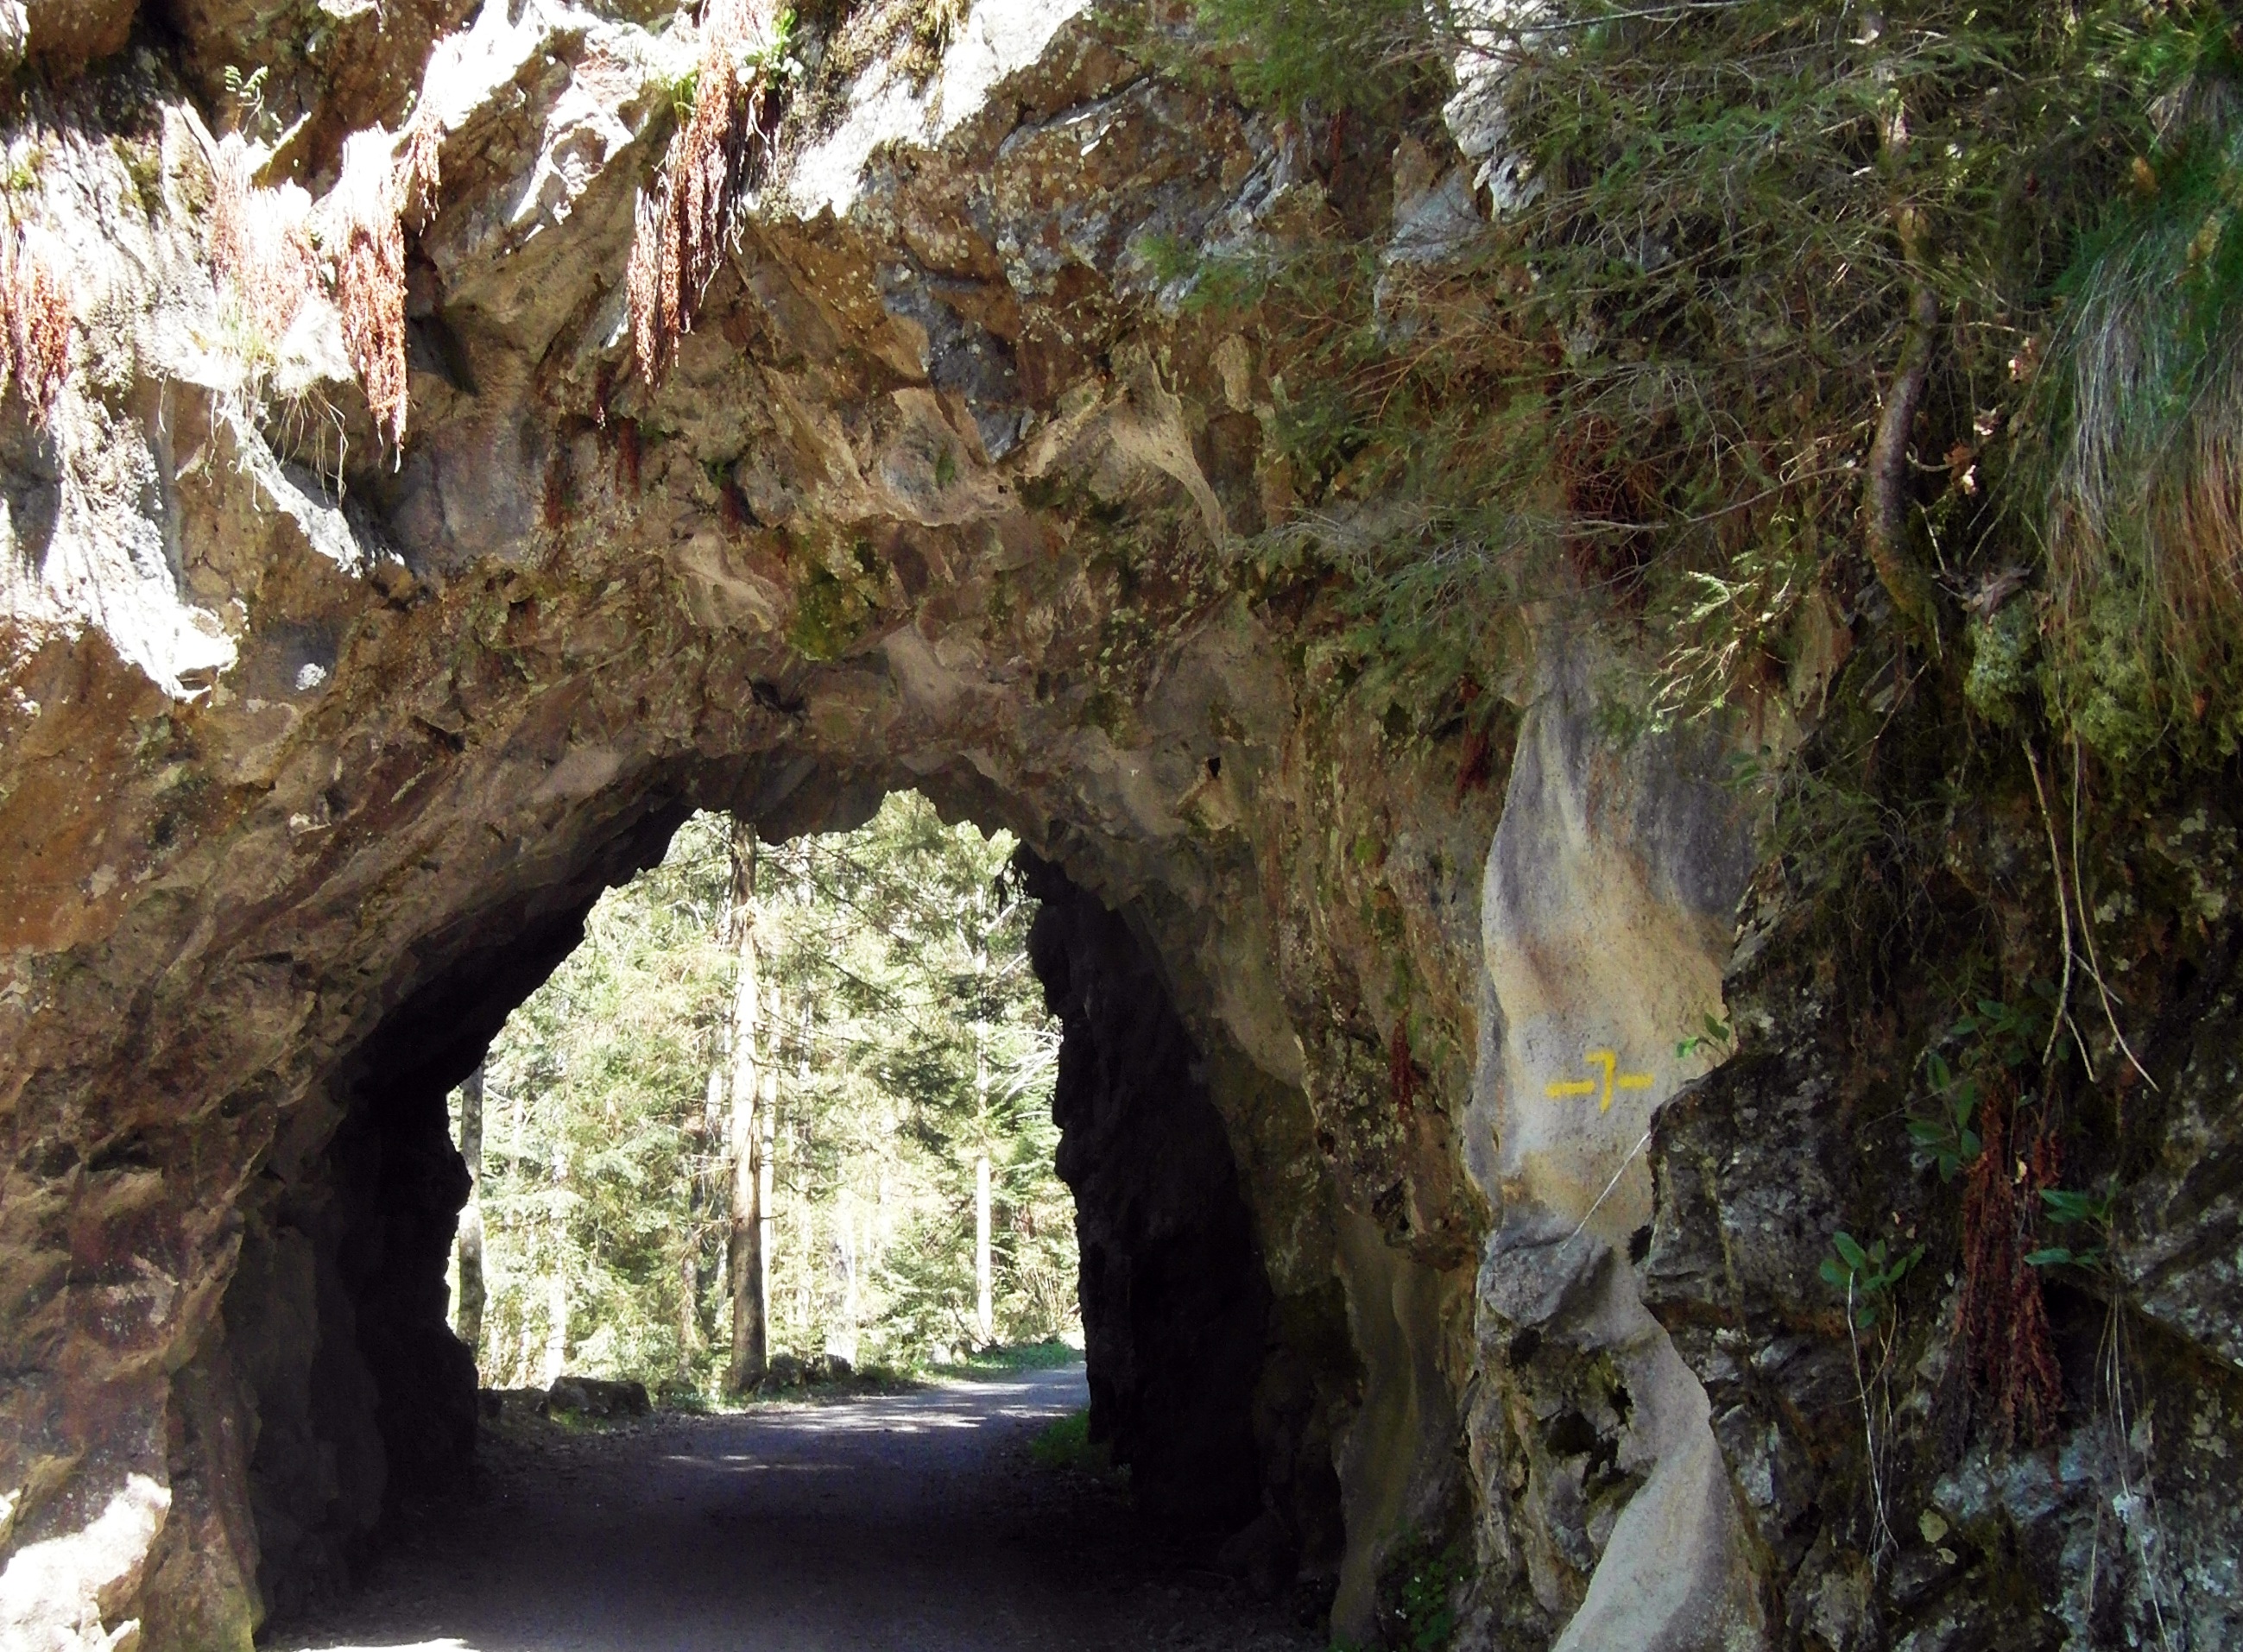
tree, rock, hiking, trail, formation, arch, cave, geology, ravine, black forest, rock gate, murg, murg valley, high rhine, hotzenwald